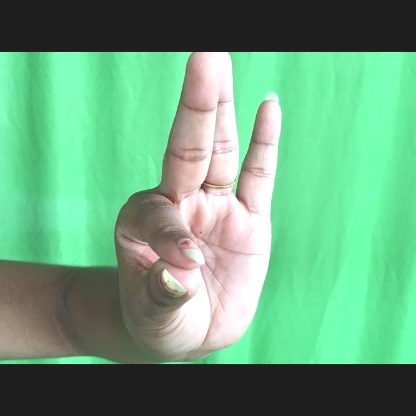
Mudra: Hamsasyam